St. Michael's Church, Dublin

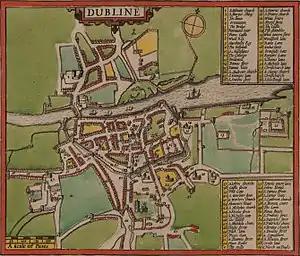
Map (reprinted 1896) showing the layout of Dublin in 1610. St. Michael's church is no. 47, just across from Christ Church (no. 35)

A chapel was originally erected by Donat, Archbishop of Dublin, in 1076, which was converted into a parish church by Archbishop Richard Talbot in 1417. It was used by the Corporation of Shoe-makers, a guild. It was situated in High Street, at the corner of Christ Church lane, immediately opposite the western end of the cathedral, where the former Synod Hall now stands. In 1554 St. Michael's was one of three Prebends in Christ Church set up by Archbishop Browne.